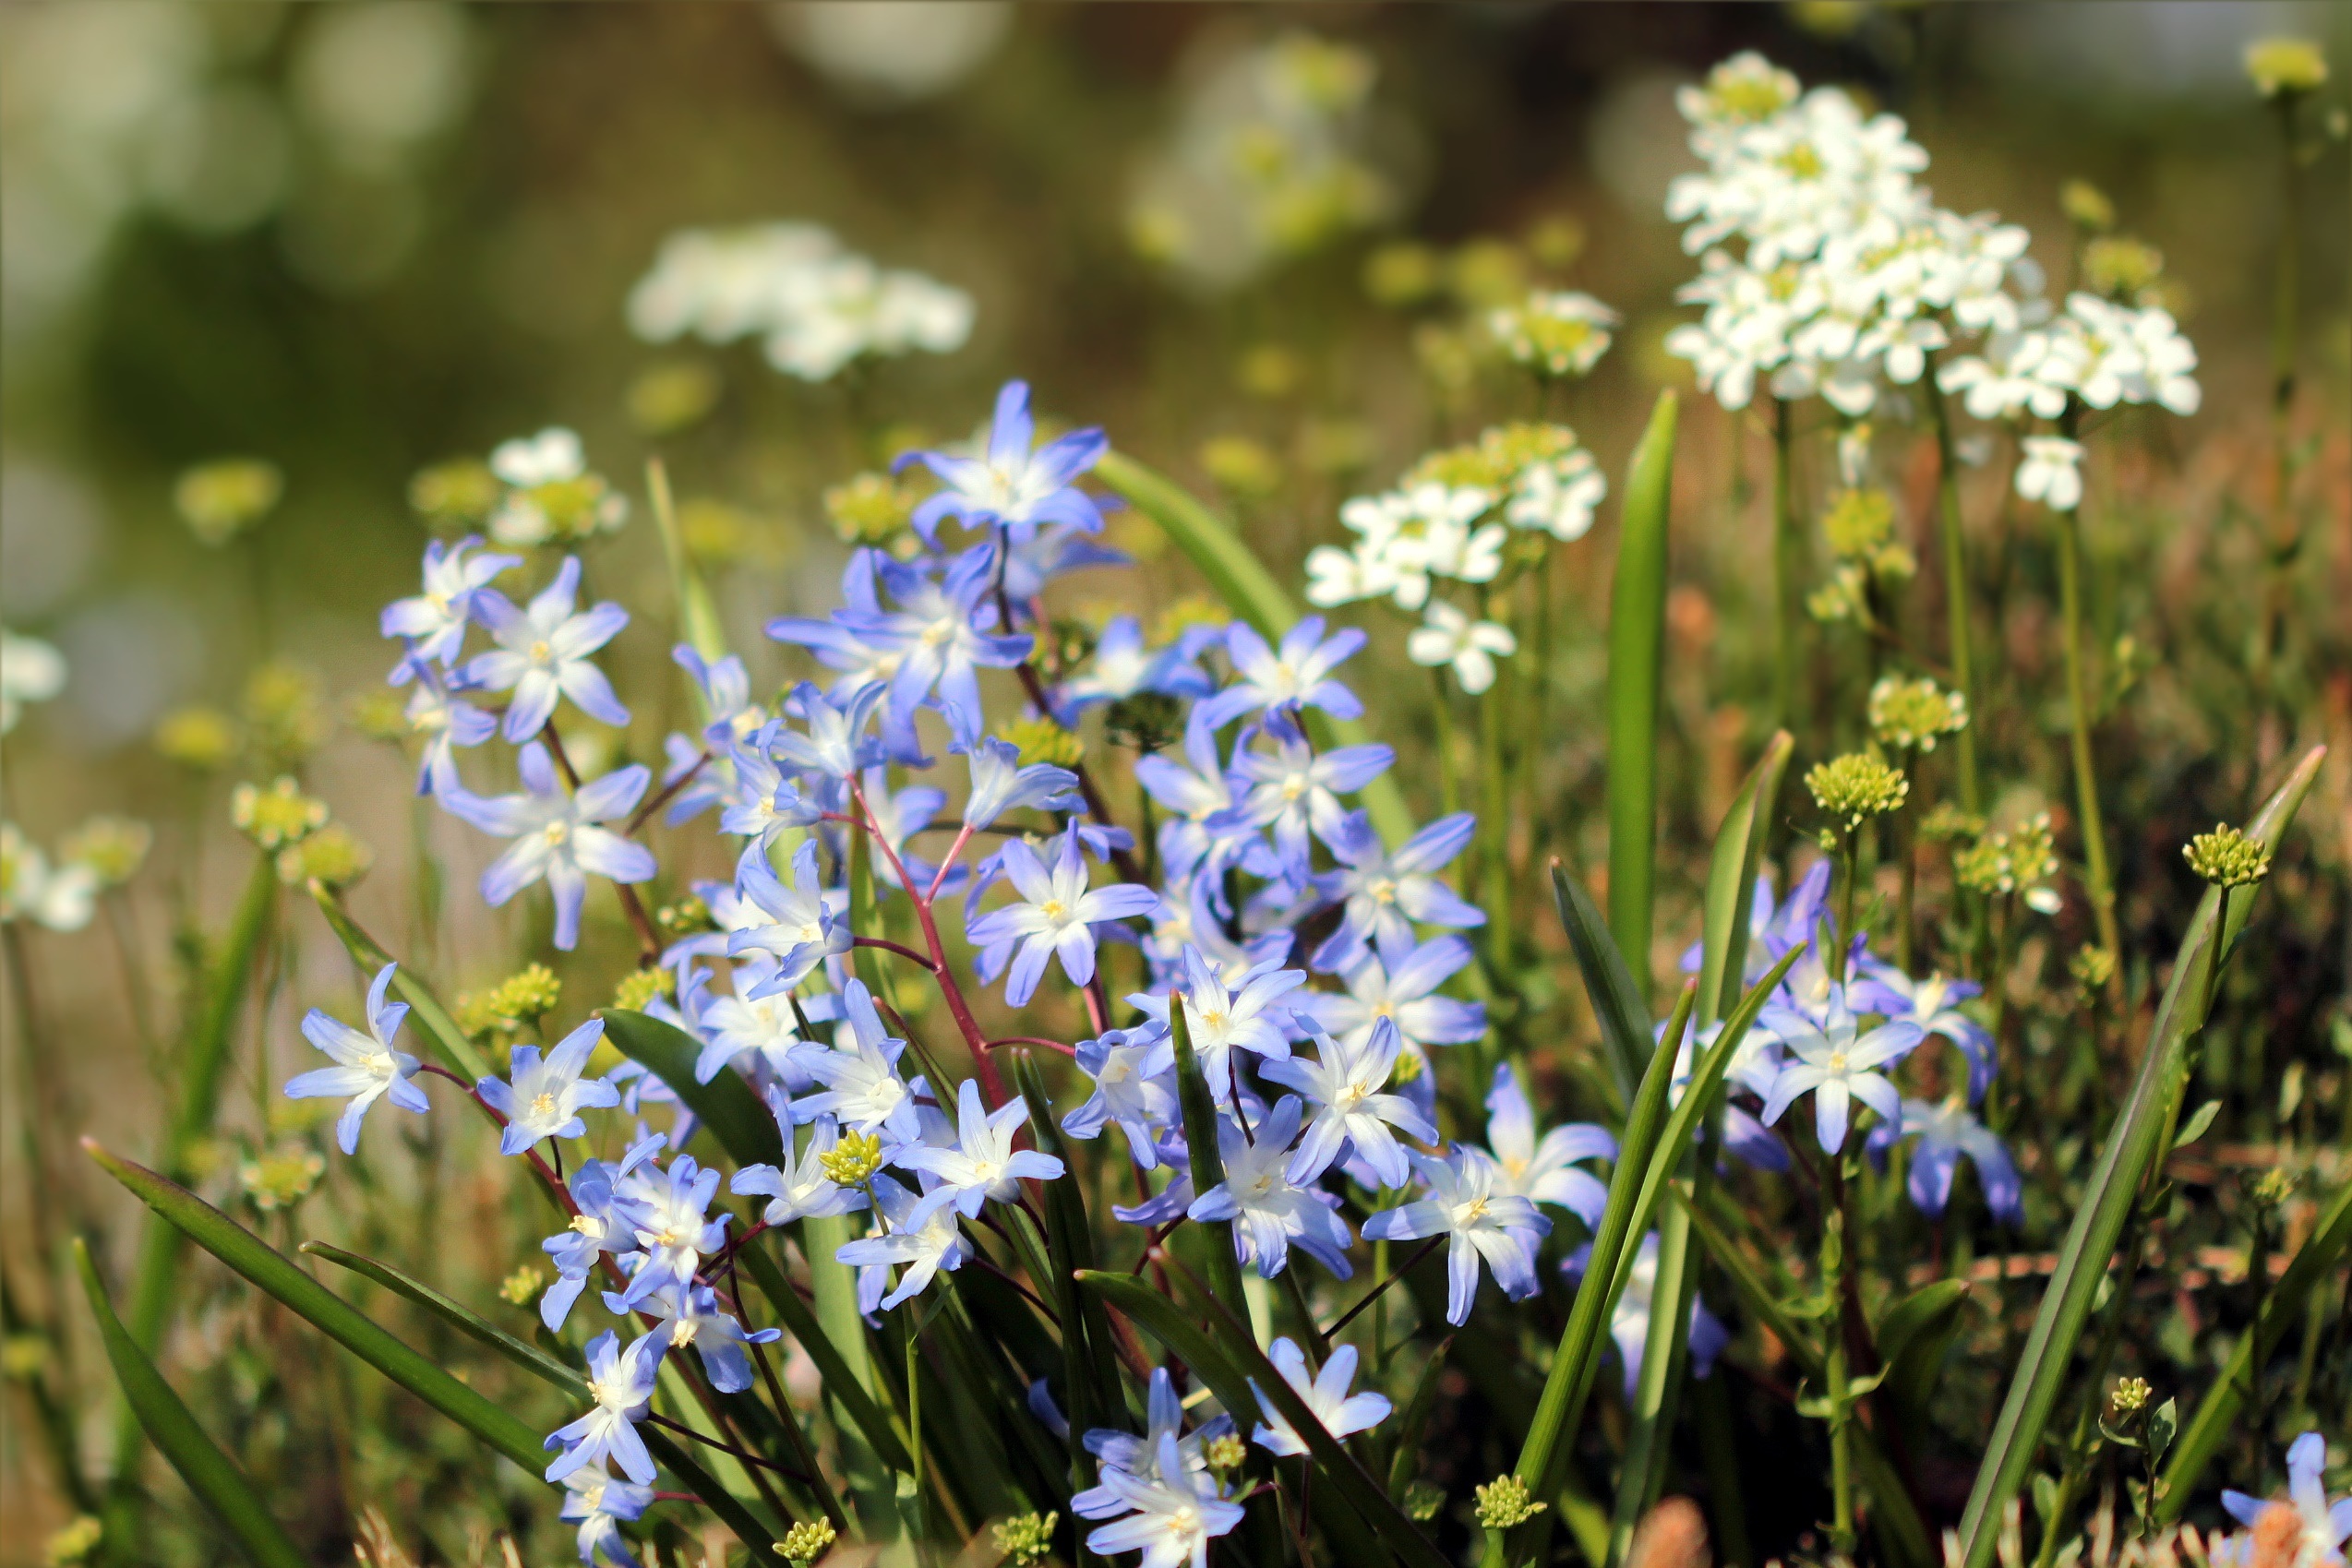
nature, blossom, plant, white, meadow, flower, spring, herb, park, botany, blue, garden, flora, wildflower, flowers, scilla, macro photography, flowering plant, land plant